Police box

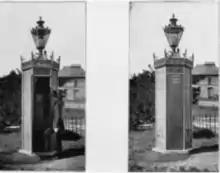
An 1894 advertisement for the "Glasgow Style Police Signal Box System", sold by the National Telephone Company

The first public police telephones in Britain appeared in Glasgow in 1891. These tall, hexagonal, cast-iron boxes were painted red and had large gas lanterns fixed to the roof, as well as a mechanism which enabled the central police station to light the lanterns as signals to police officers in the vicinity to call the station for instructions. As with Chicago's boxes, the original intent was that trusted members of the public would be allowed access to the telephone in case of emergency using a special key that was registered to them, which would remain trapped in the lock until released by a master key carried by a policeman. A newer, rectangular type of cast-iron police box was introduced in Glasgow in 1912, but with the signal light now powered by electricity rather than gas, and access to the telephone now restricted solely to the police.